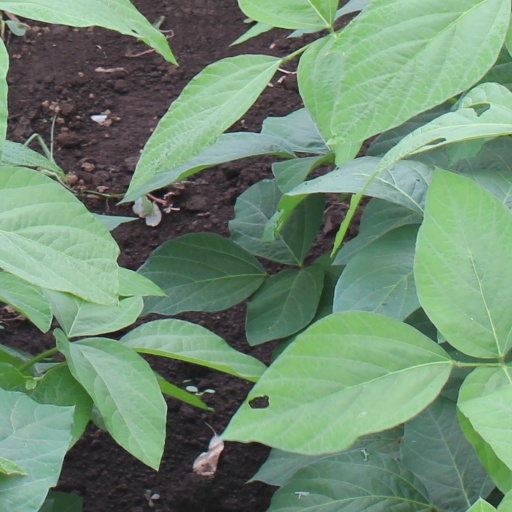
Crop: soybean